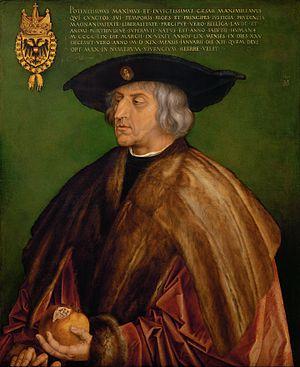
L’histoire du département du Doubs commence le 4 mars 1790, lorsqu’il est créé en application de la loi du 22 décembre 1789.
Albrecht Dürer, né le 21 mai 1471 à Nuremberg, où il est mort le 6 avril 1528, est un dessinateur, graveur et peintre allemand également connu comme théoricien de la géométrie et de la perspective linéaire. Il signe « Albertus Dürer Noricus », « Dürer Alemanus » ou encore le plus souvent de son monogramme. Quand il est nécessaire de le différencier de son père Albrecht Dürer l'Ancien, beaucoup moins célèbre, on dit « Albrecht Dürer le Jeune ».
Le concile schismatique de Pise se réunit le 1ᵉʳ novembre 1511, à l'initiative de Louis XII, dans le but de déposer le pape Jules II qui est en rivalité avec le roi de France pour des motifs de politique italienne. Confrontée à l'hostilité de la population, l'assemblée doit se déplacer de Pise à Milan, puis à Asti et enfin à Lyon. Entre-temps, Jules II riposte en convoquant le cinquième concile du Latran, qui s'ouvre le 3 mai 1512.
Le Doubs est un département français de la région Bourgogne-Franche-Comté qui tient son nom de la rivière Doubs. Il fait partie de la région historique et culturelle de Franche-Comté. Son chef-lieu est la ville de Besançon, qui est également la préfecture. Il dispose aussi de deux sous-préfectures, les villes de Montbéliard et de Pontarlier.
La Confrérie du Saint-Esprit est une œuvre caritative fondée au XIIᵉ siècle après les Hospitaliers fondés au XIᵉ siècle.
La paix perpétuelle, décrétée le 7 août 1495 sous l'empereur Maximilien Iᵉʳ, prononce la suspension définitive et permanente du droit de se rendre justice soi-même dans tout le Saint-Empire romain germanique. En réalité, les querelles se poursuivent au sein même de l'Empire jusqu'au XVIᵉ siècle en dépit de l'interdiction formelle.
Le terme Conseil aulique désignait dans le Saint-Empire romain germanique l'une des deux instances judiciaires suprêmes, à côté de la Chambre impériale. Certains territoires relèvent de la juridiction commune des deux instances mais certains cas ne peuvent être traités que par le Conseil aulique qui jugeait en dernier ressort toutes les causes de l'investiture des fiefs immédiat aux princes, les domaines de l'Italie impériale inclus, et les droits régaliens de l'empereur romain germanique.
La guerre de Souabe opposa durant l'année 1499 la Confédération suisse et le Saint-Empire avec l'arrivée au trône de Maximilien Iᵉʳ, issu de la maison de Habsbourg.
Le Prince, traduction française de l'ouvrage Il Principe ou De Principatibus est un traité politique écrit au début du XVIᵉ siècle par Nicolas Machiavel, homme politique et écrivain florentin, qui montre comment devenir prince et le rester, analysant des exemples de l'histoire antique et de l'histoire italienne de l'époque. Parce que l'ouvrage ne donnait pas de conseils moraux au prince comme les traités classiques adressés à des rois, et qu'au contraire il conseillait dans certains cas des actions contraires aux bonnes mœurs, il a été souvent accusé d'immoralisme, donnant lieu à l'épithète machiavélique. Cependant, l'ouvrage a connu une grande postérité et a été loué et analysé par de nombreux penseurs.
L'histoire de l'Allemagne est complexe et varie selon les limites géographiques et historiques dans lesquelles on considère le territoire et l'ethnogenèse du peuple allemand.
La Vierge de la fête du rosaire ou Célébration du Rosaire est une peinture d'Albrecht Dürer, datant de 1506, aujourd'hui exposée à la Galerie nationale à Prague dont c'est l'un des chefs d'œuvre les plus précieux.